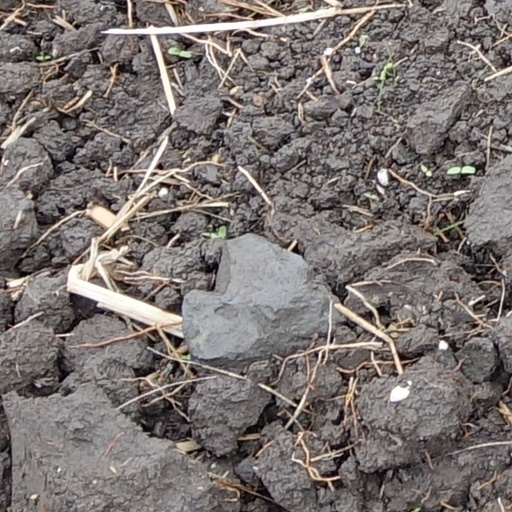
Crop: wheat